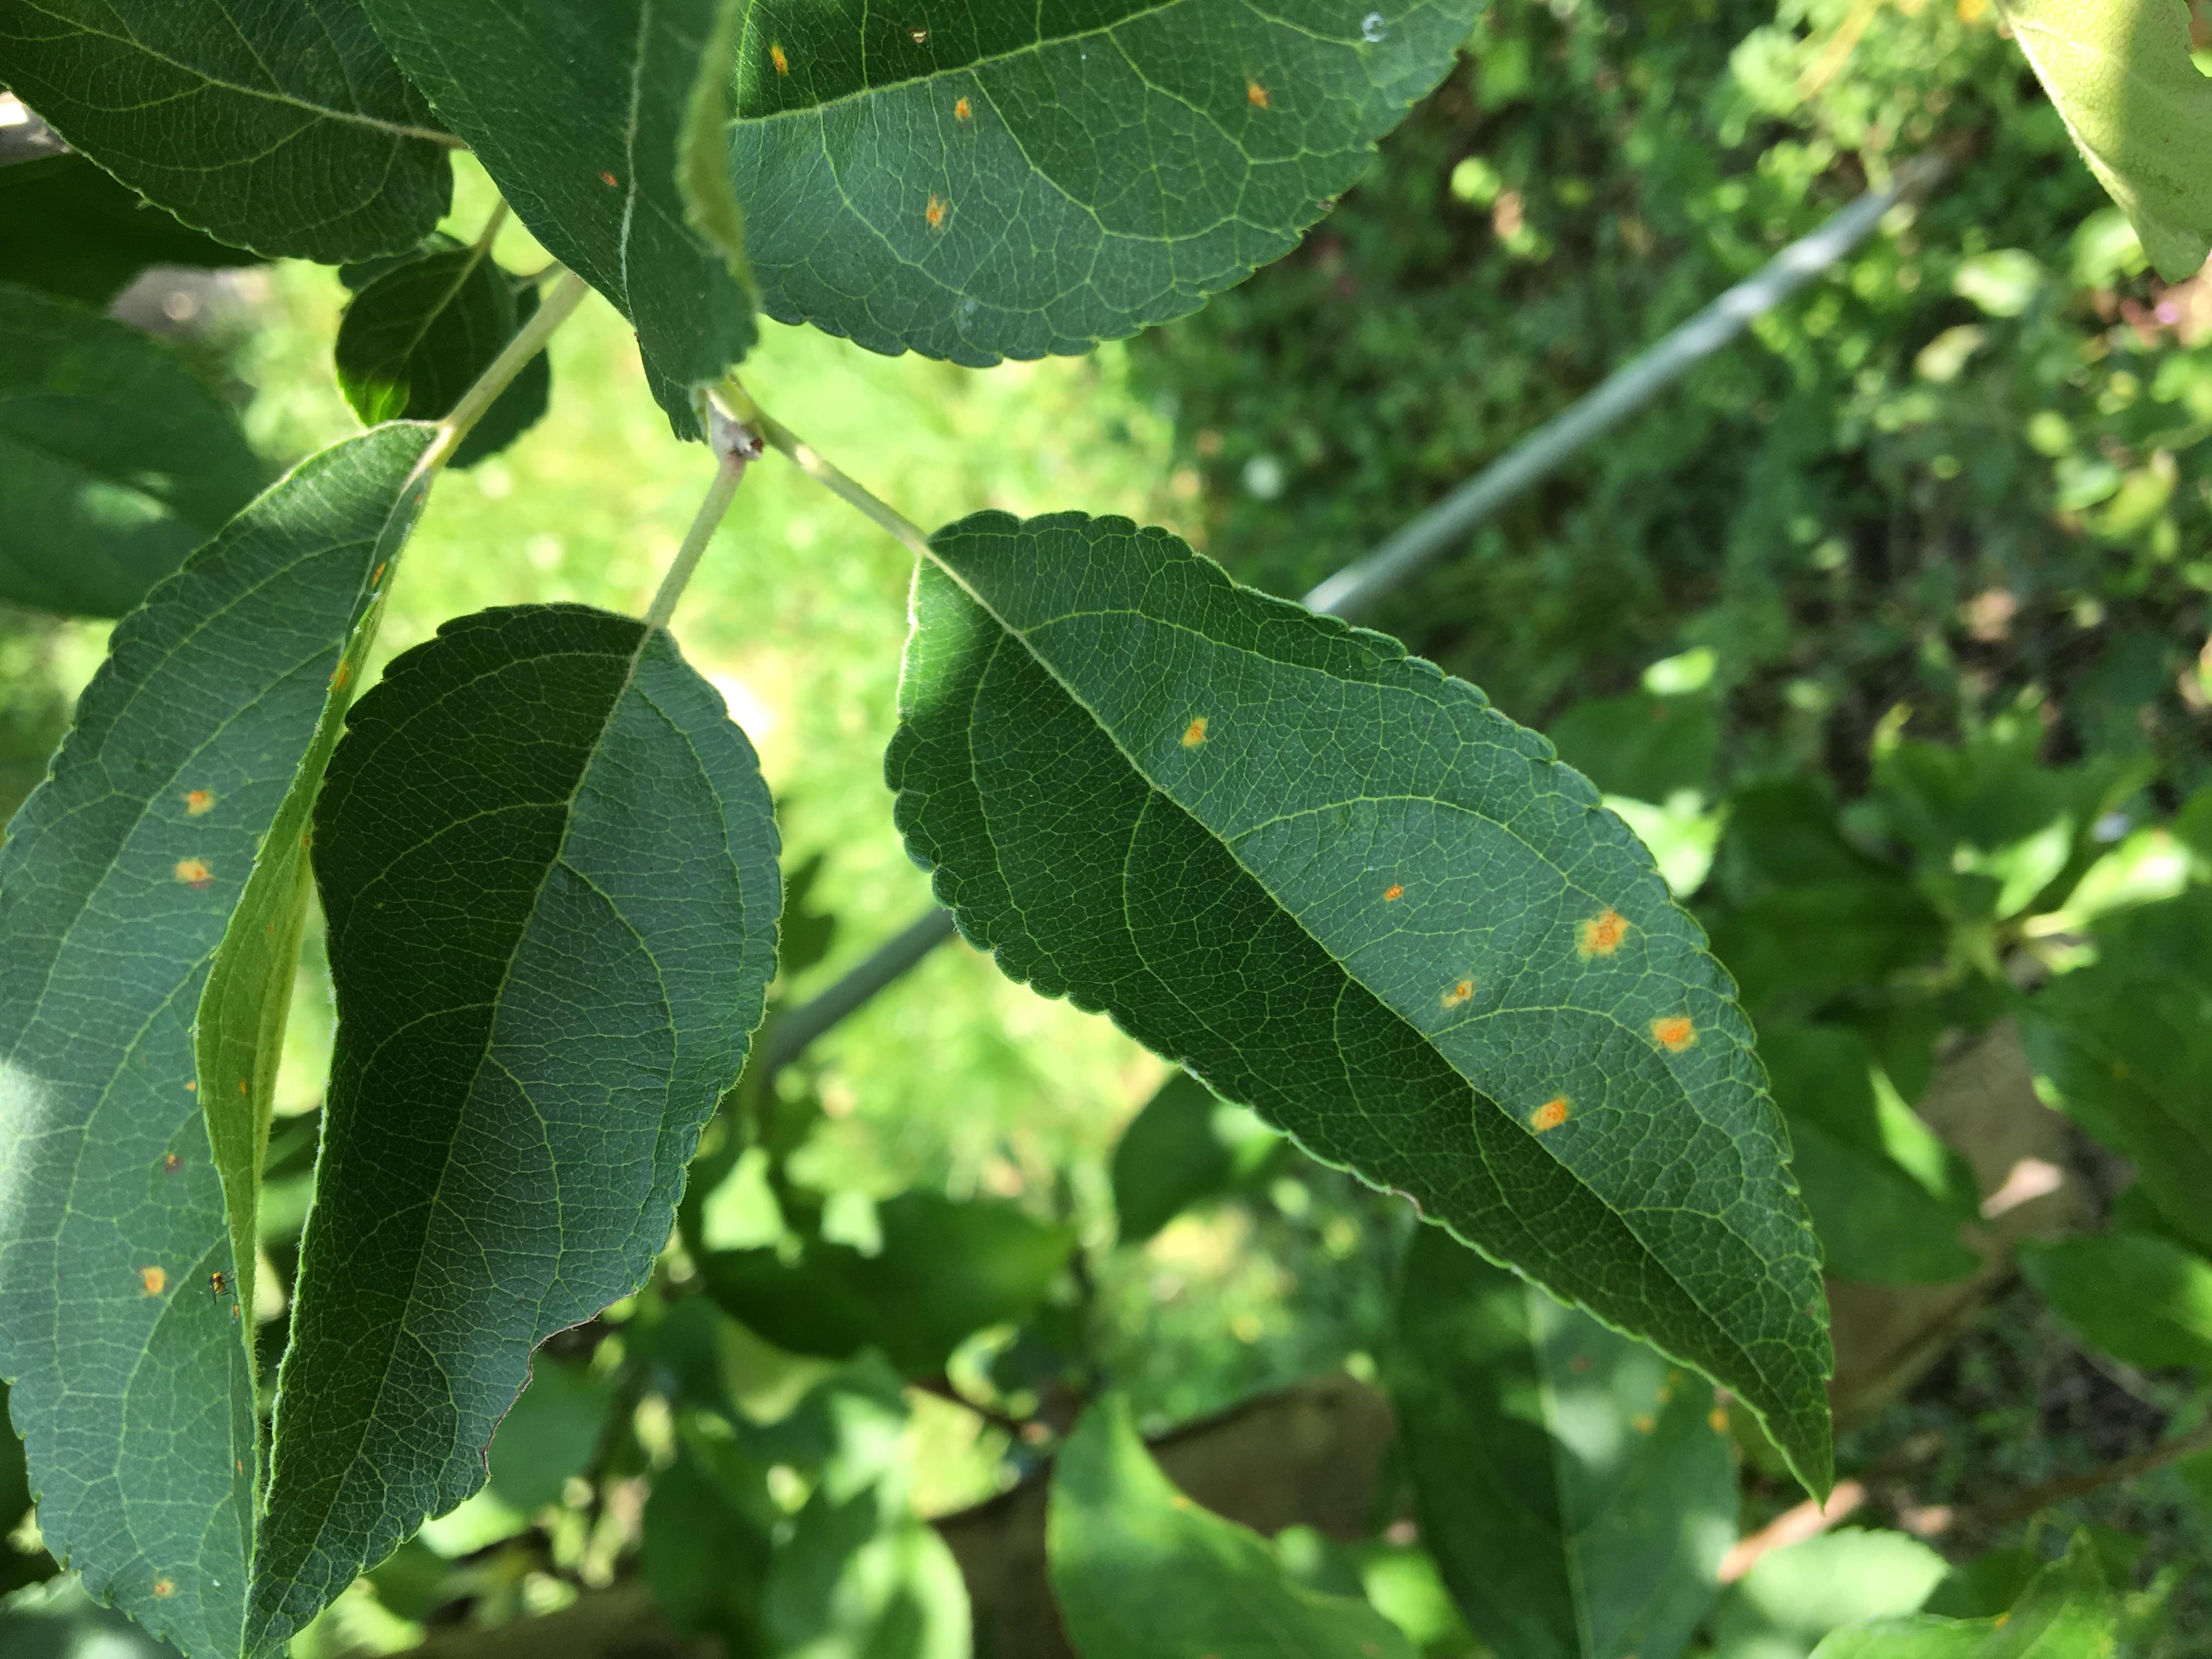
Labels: rust